Helicopter rescue basket

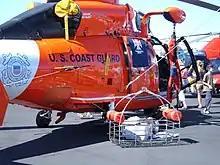
U.S. Coast Guard helicopter with rescue basket

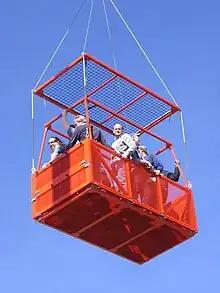
Heli-Basket in Anderson, SC

There are two main types of helicopter baskets. The smaller, more common type is used by rescuers to lift a person up from ground or water into the helicopter. An early type that could scoop an unconscious person from the sea was the Sproule Net, invented by Lt Cdr John Sproule, RN, in 1956 which was used by British helicopter rescue units until the late 1970s.